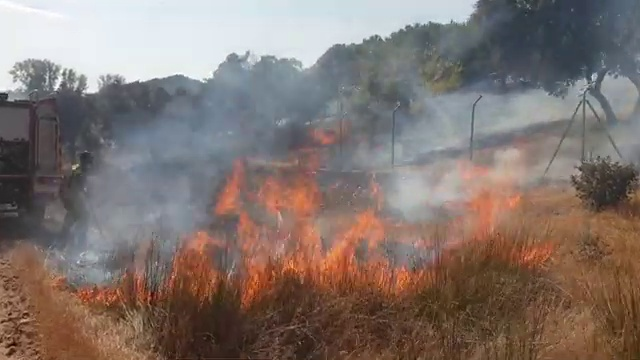
Fire: yes
Smoke: yes